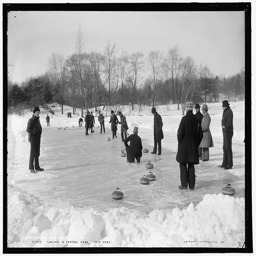
curling in winter , near the turn of the century .